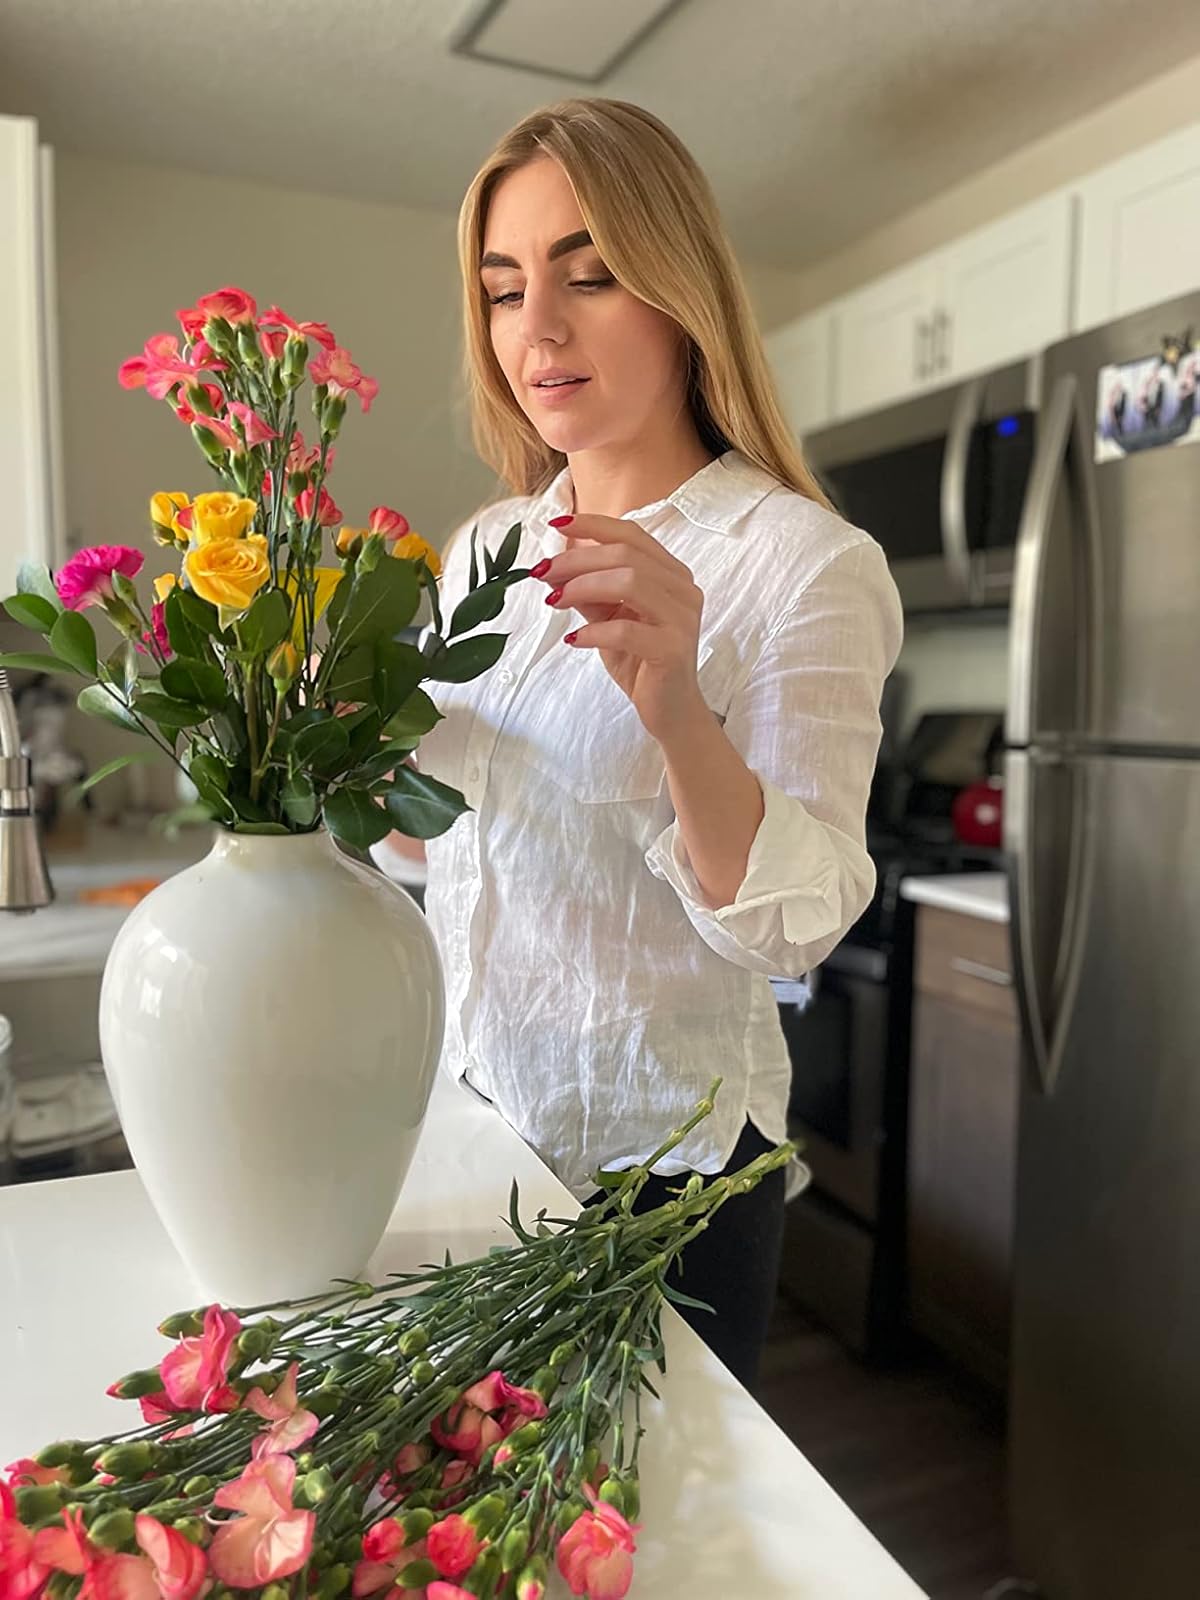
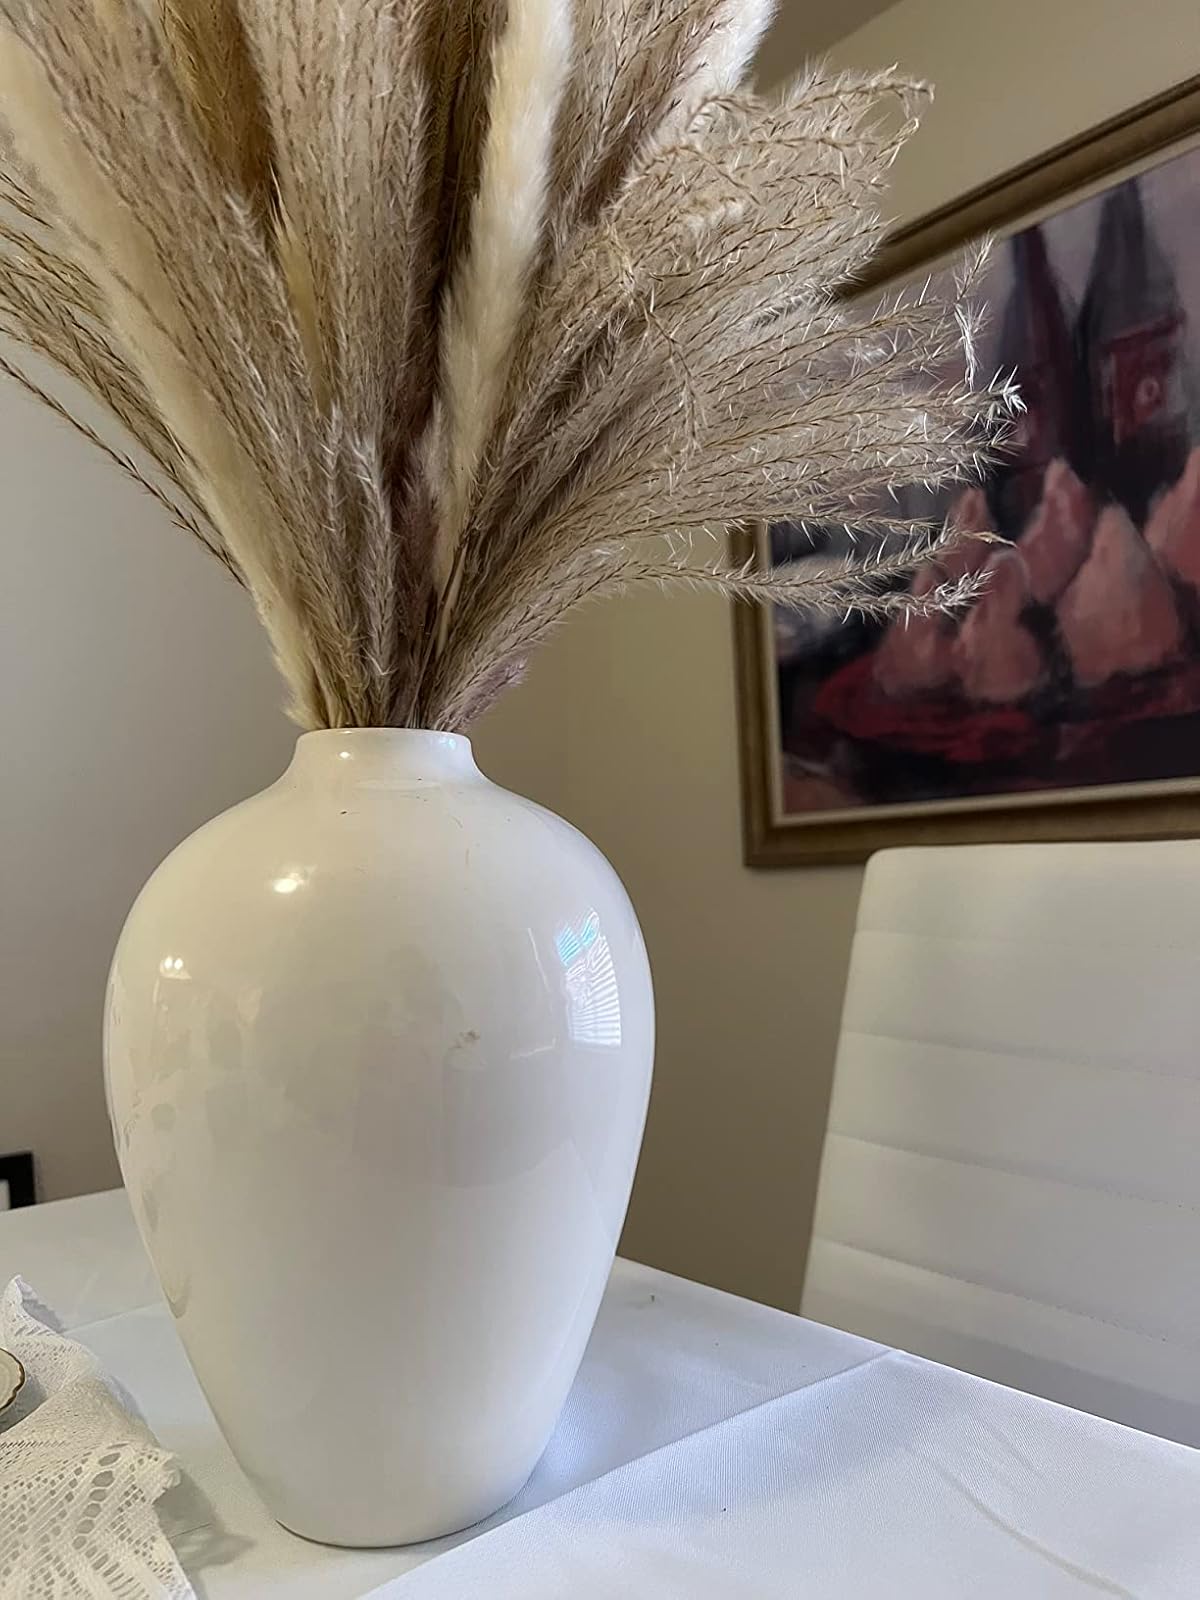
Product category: vase
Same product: yes